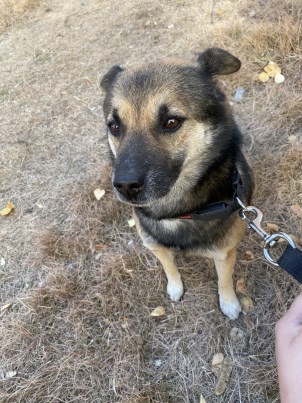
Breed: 3336-n000121-chinese_rural_dog